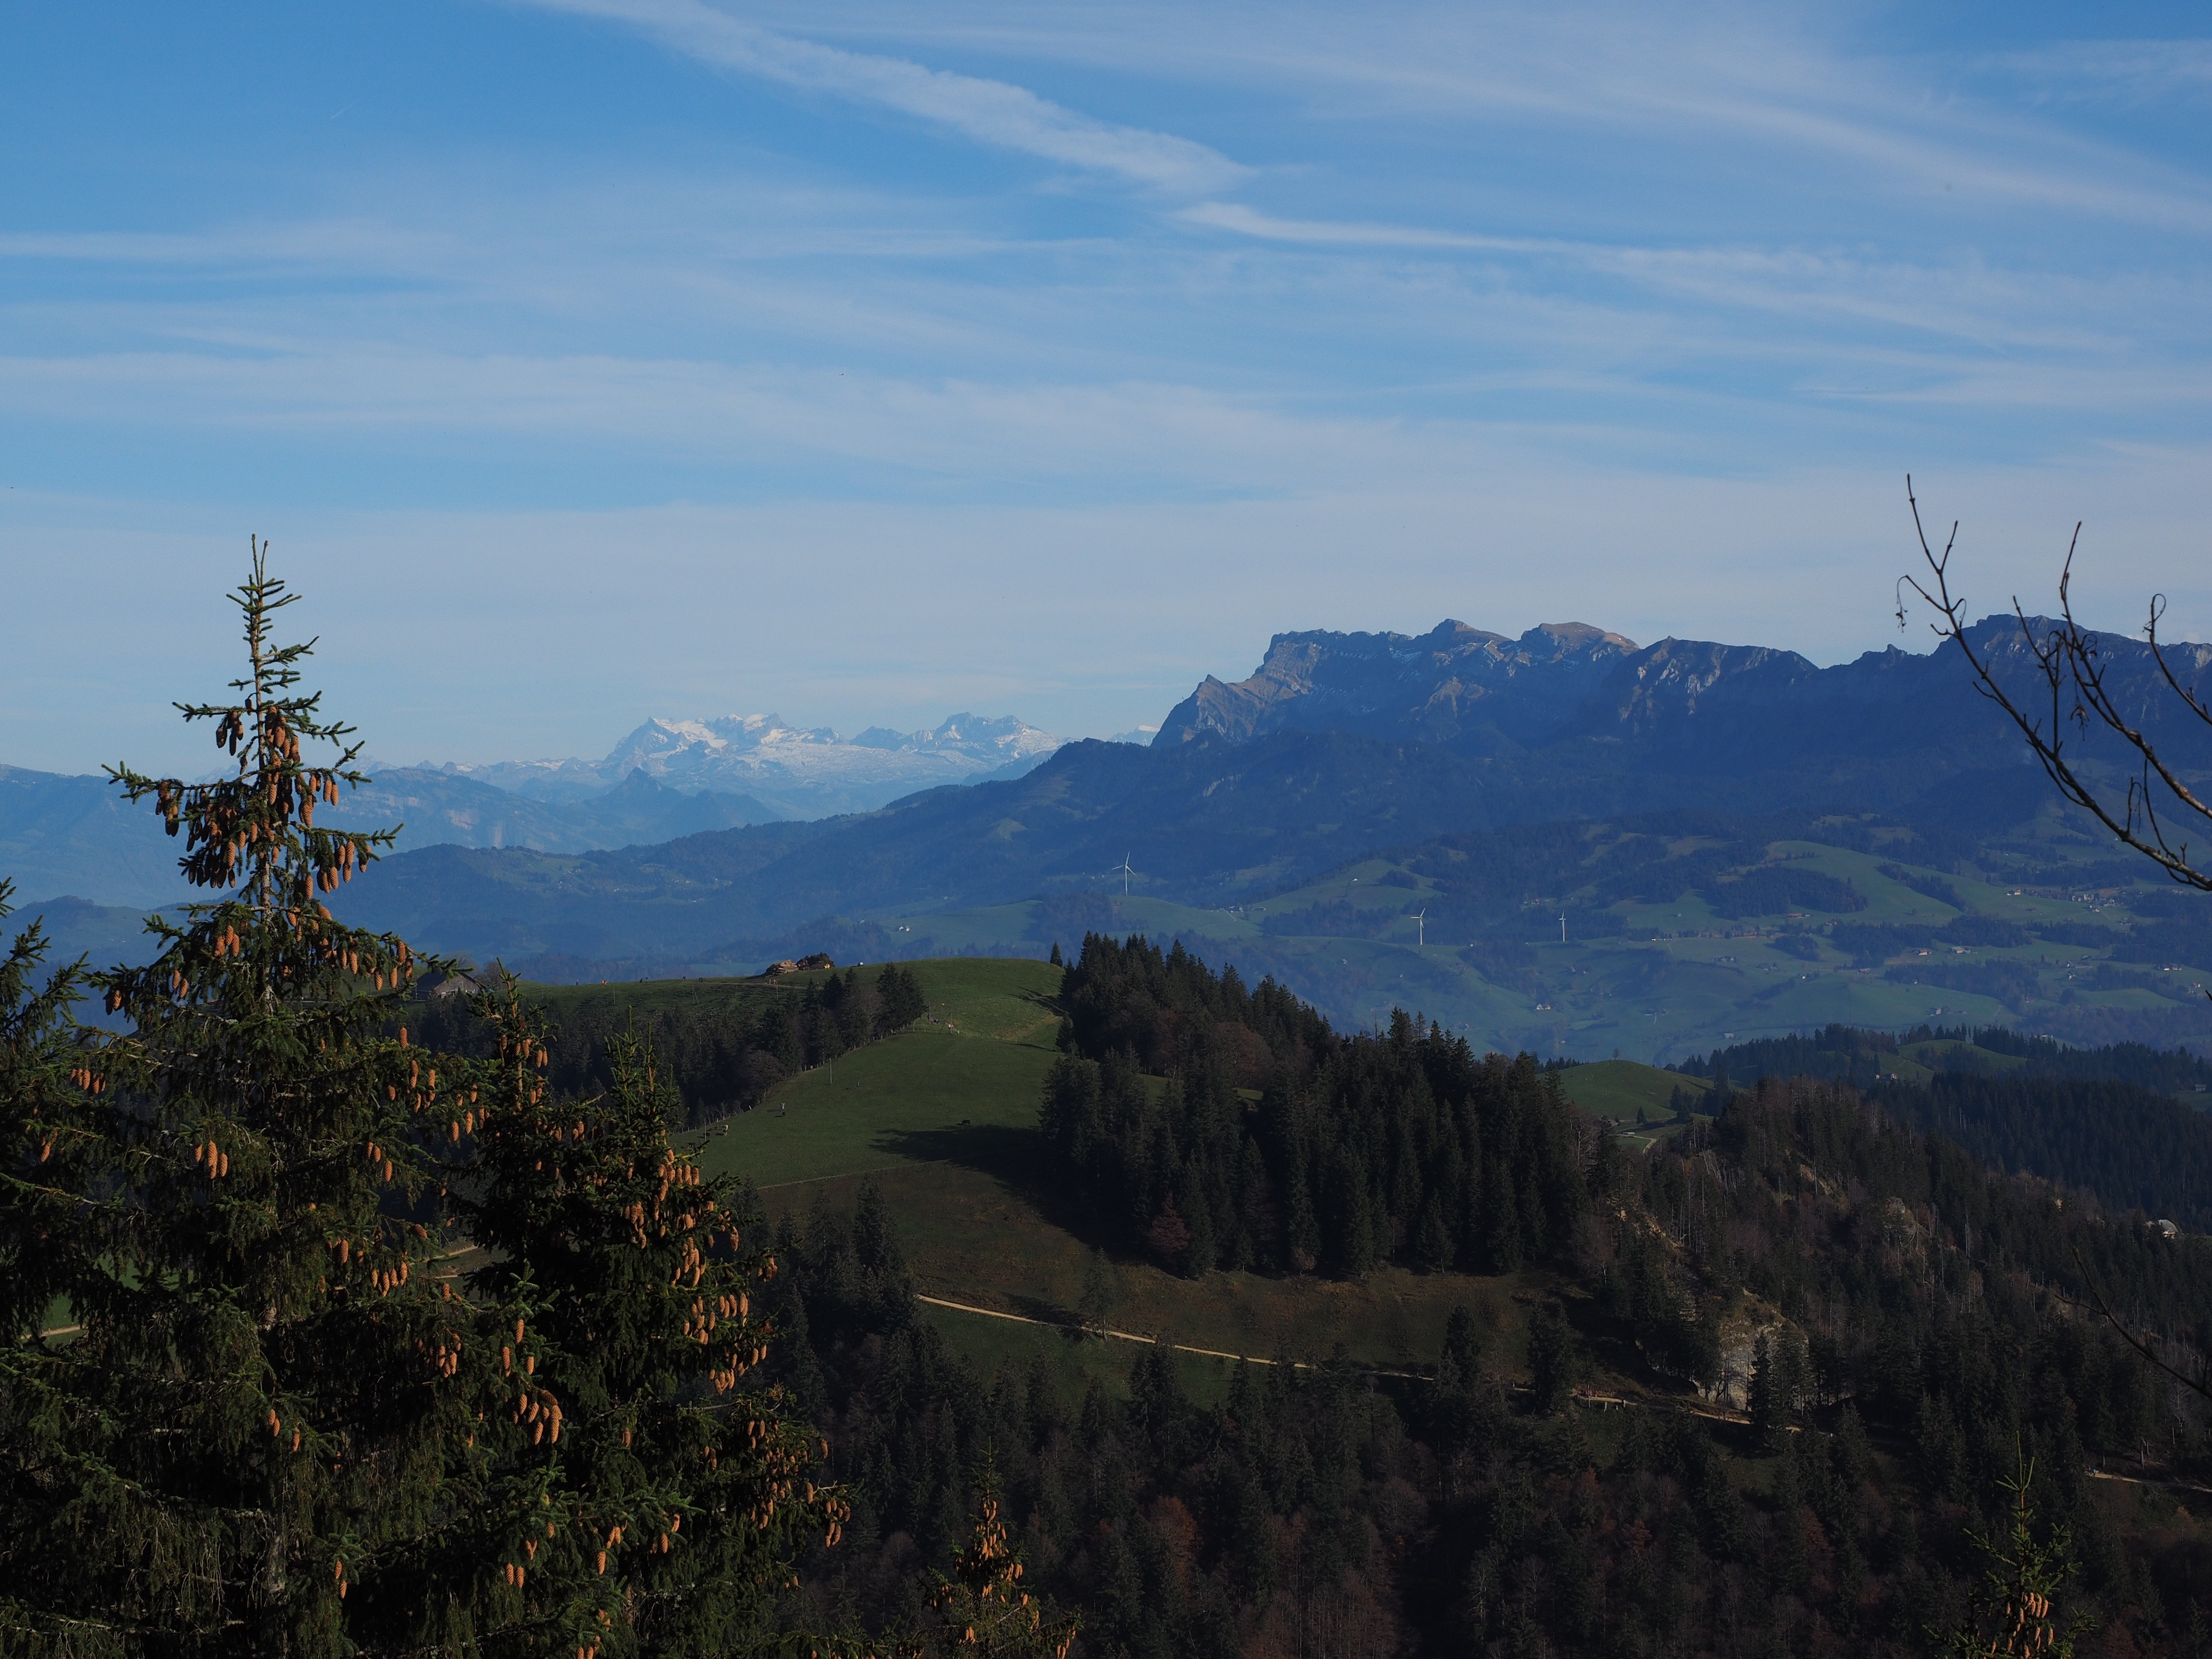
landscape, tree, nature, wilderness, mountain, cloud, hill, mountain range, alpine, terrain, ridge, summit, massif, mountains, alps, plateau, lucerne, switzerland, pilatus, landform, alpine panorama, hausberg, geographical feature, atmospheric phenomenon, mountainous landforms, fulen wicked